Chicano art movement

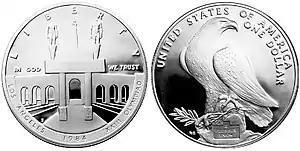
1984 Summer Olympics commemorative coins

"From the words of poets, to the streets of Skid Row...murals are still storytellers with some bite."—Ed Fuentes, 2014